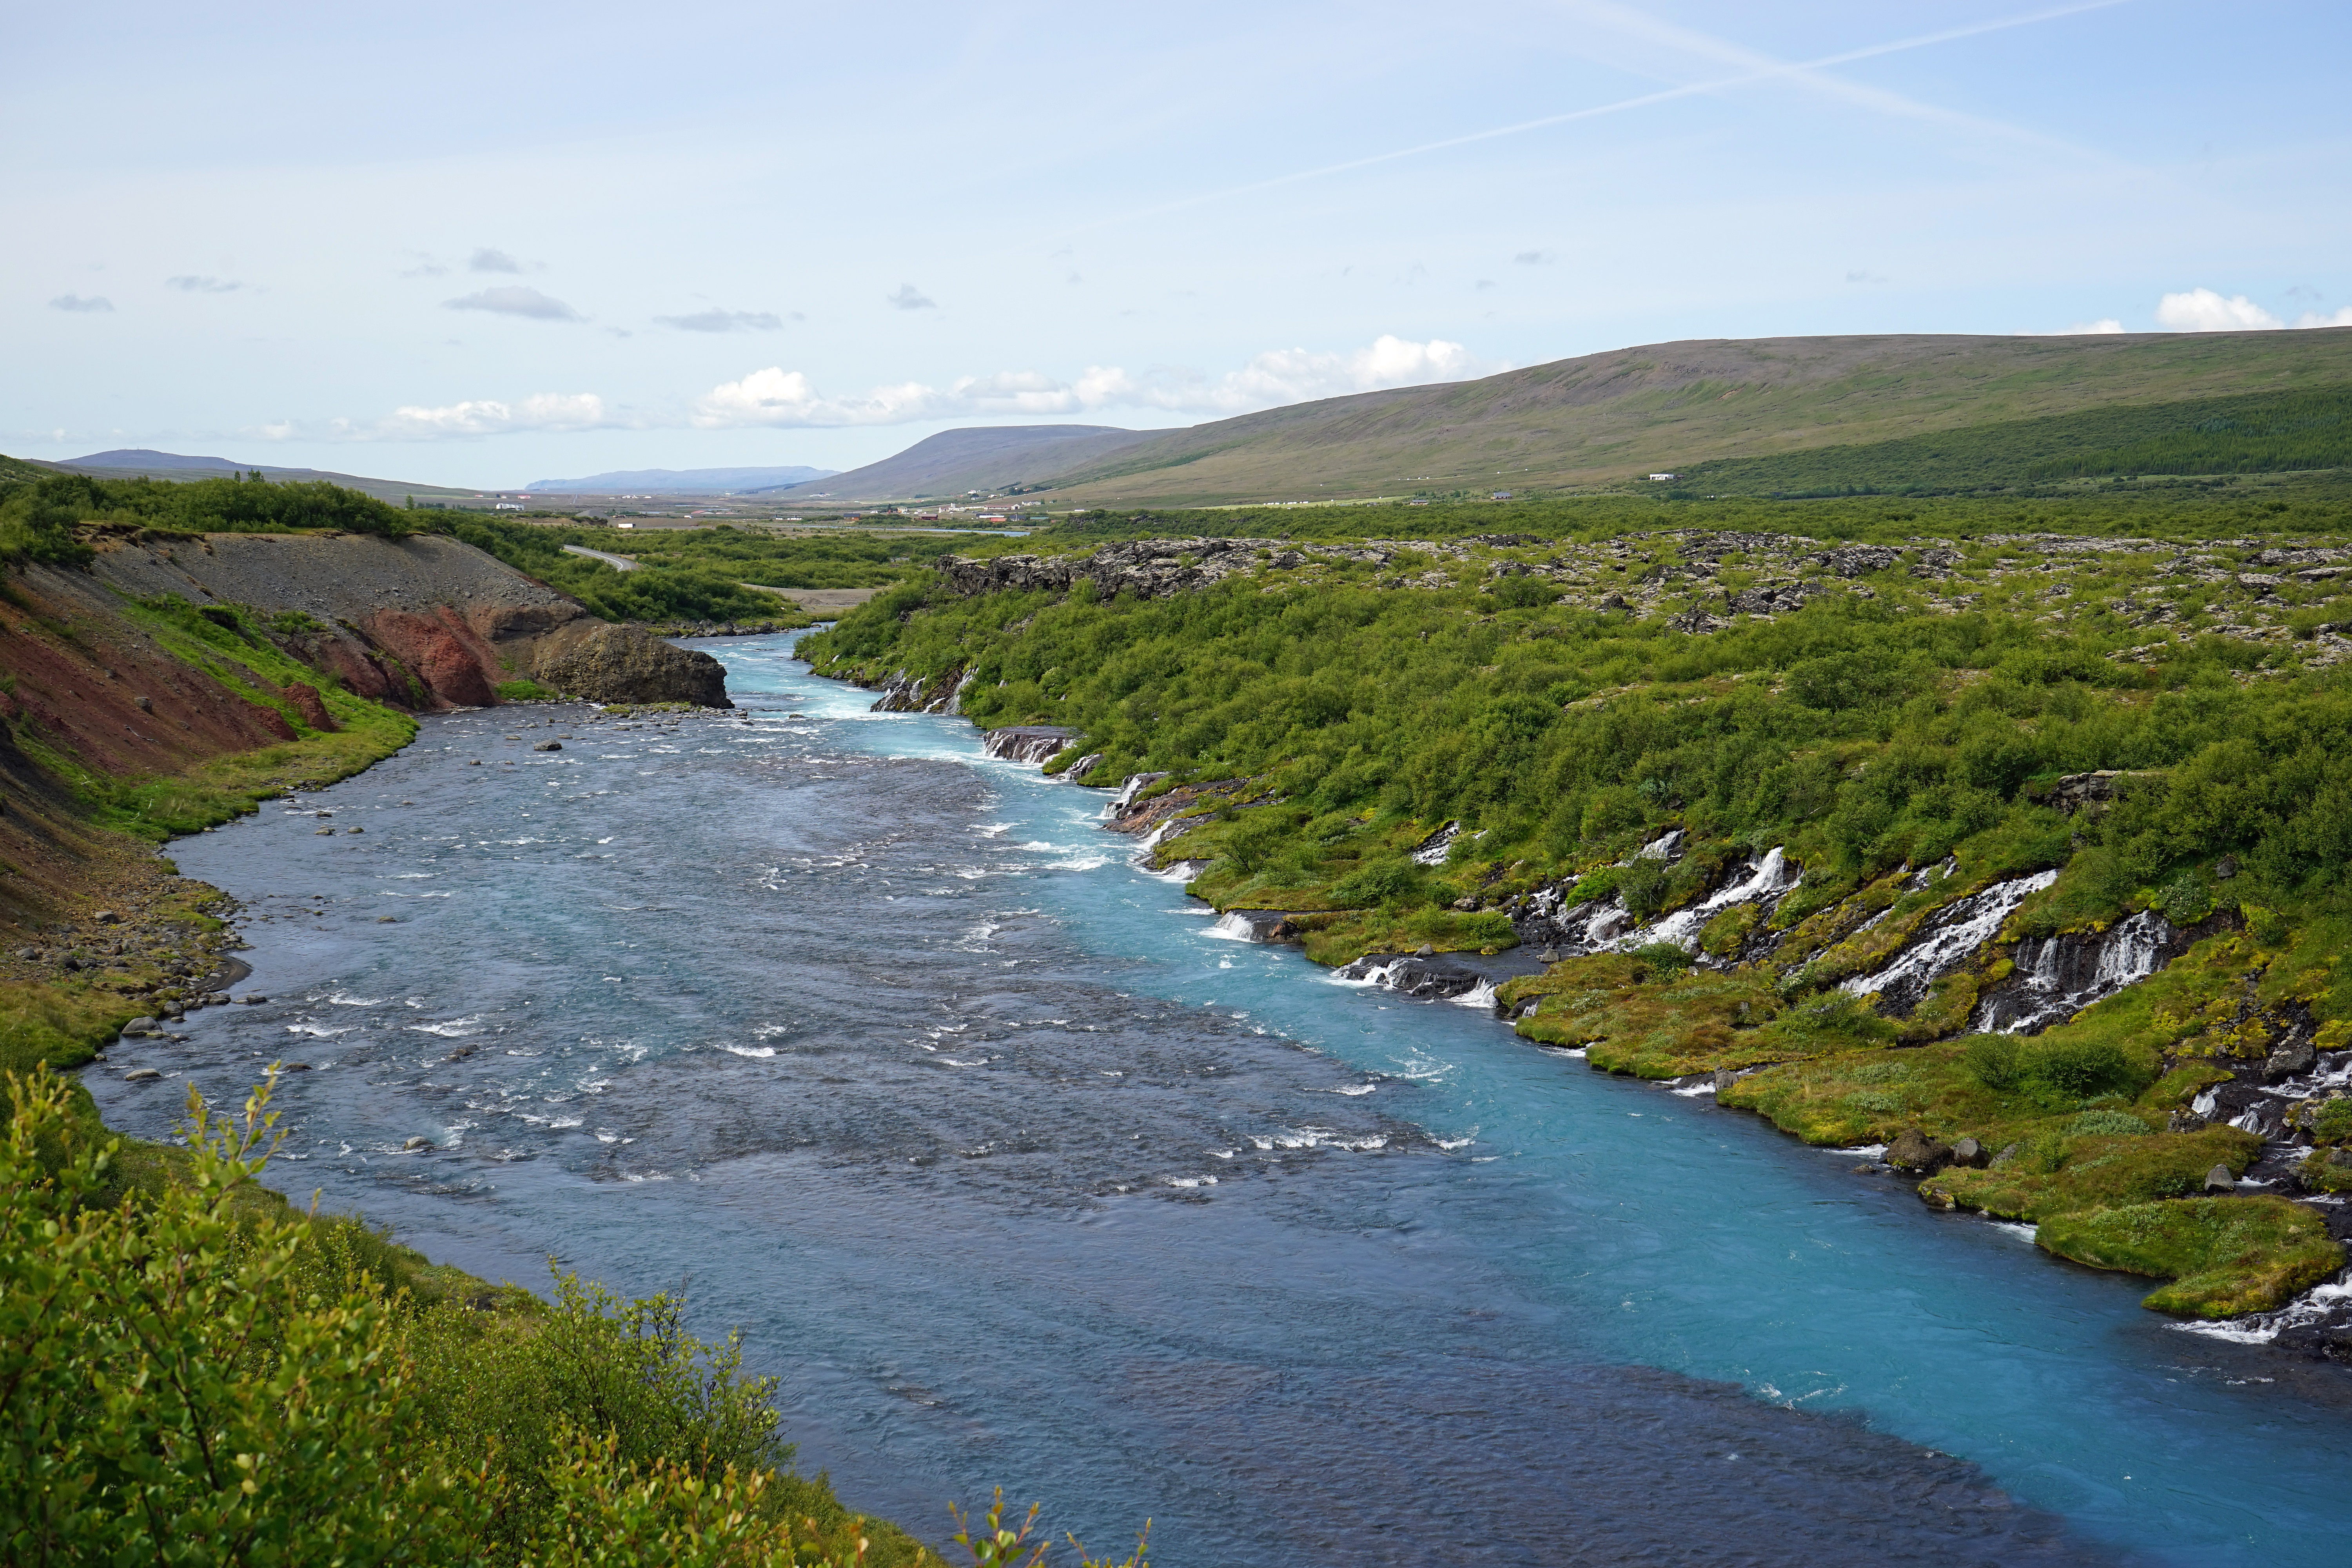
landscape, sea, coast, water, waterfall, mountain, shore, river, cliff, cove, bay, fjord, iceland, reservoir, highland, terrain, body of water, loch, waters, landform, barnafoss, geographical feature